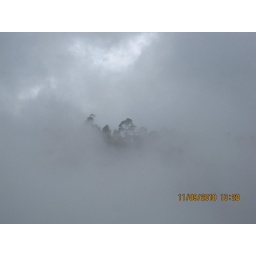
cloud 9! taken in green pillar rock...caught this while the clouds were rising up...